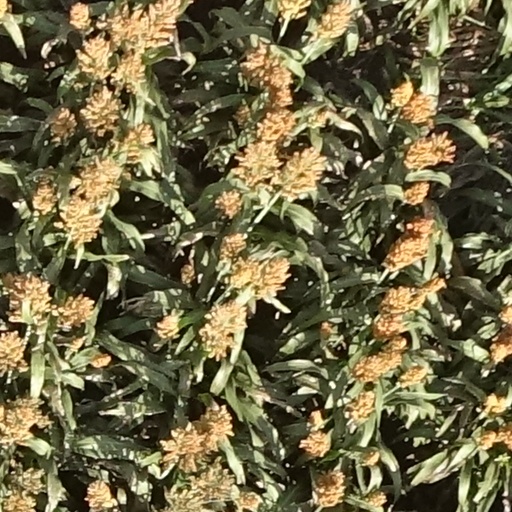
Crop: sorghum